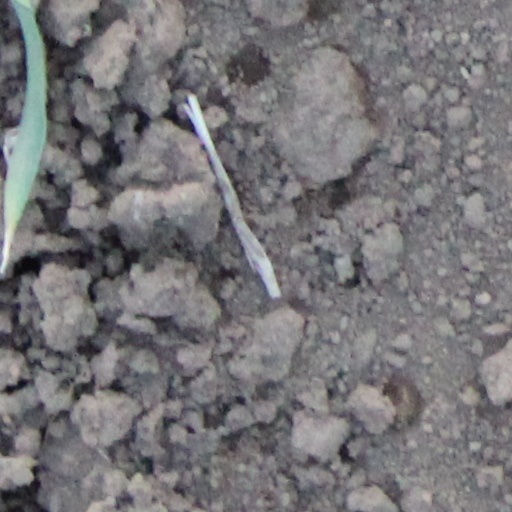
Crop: wheat